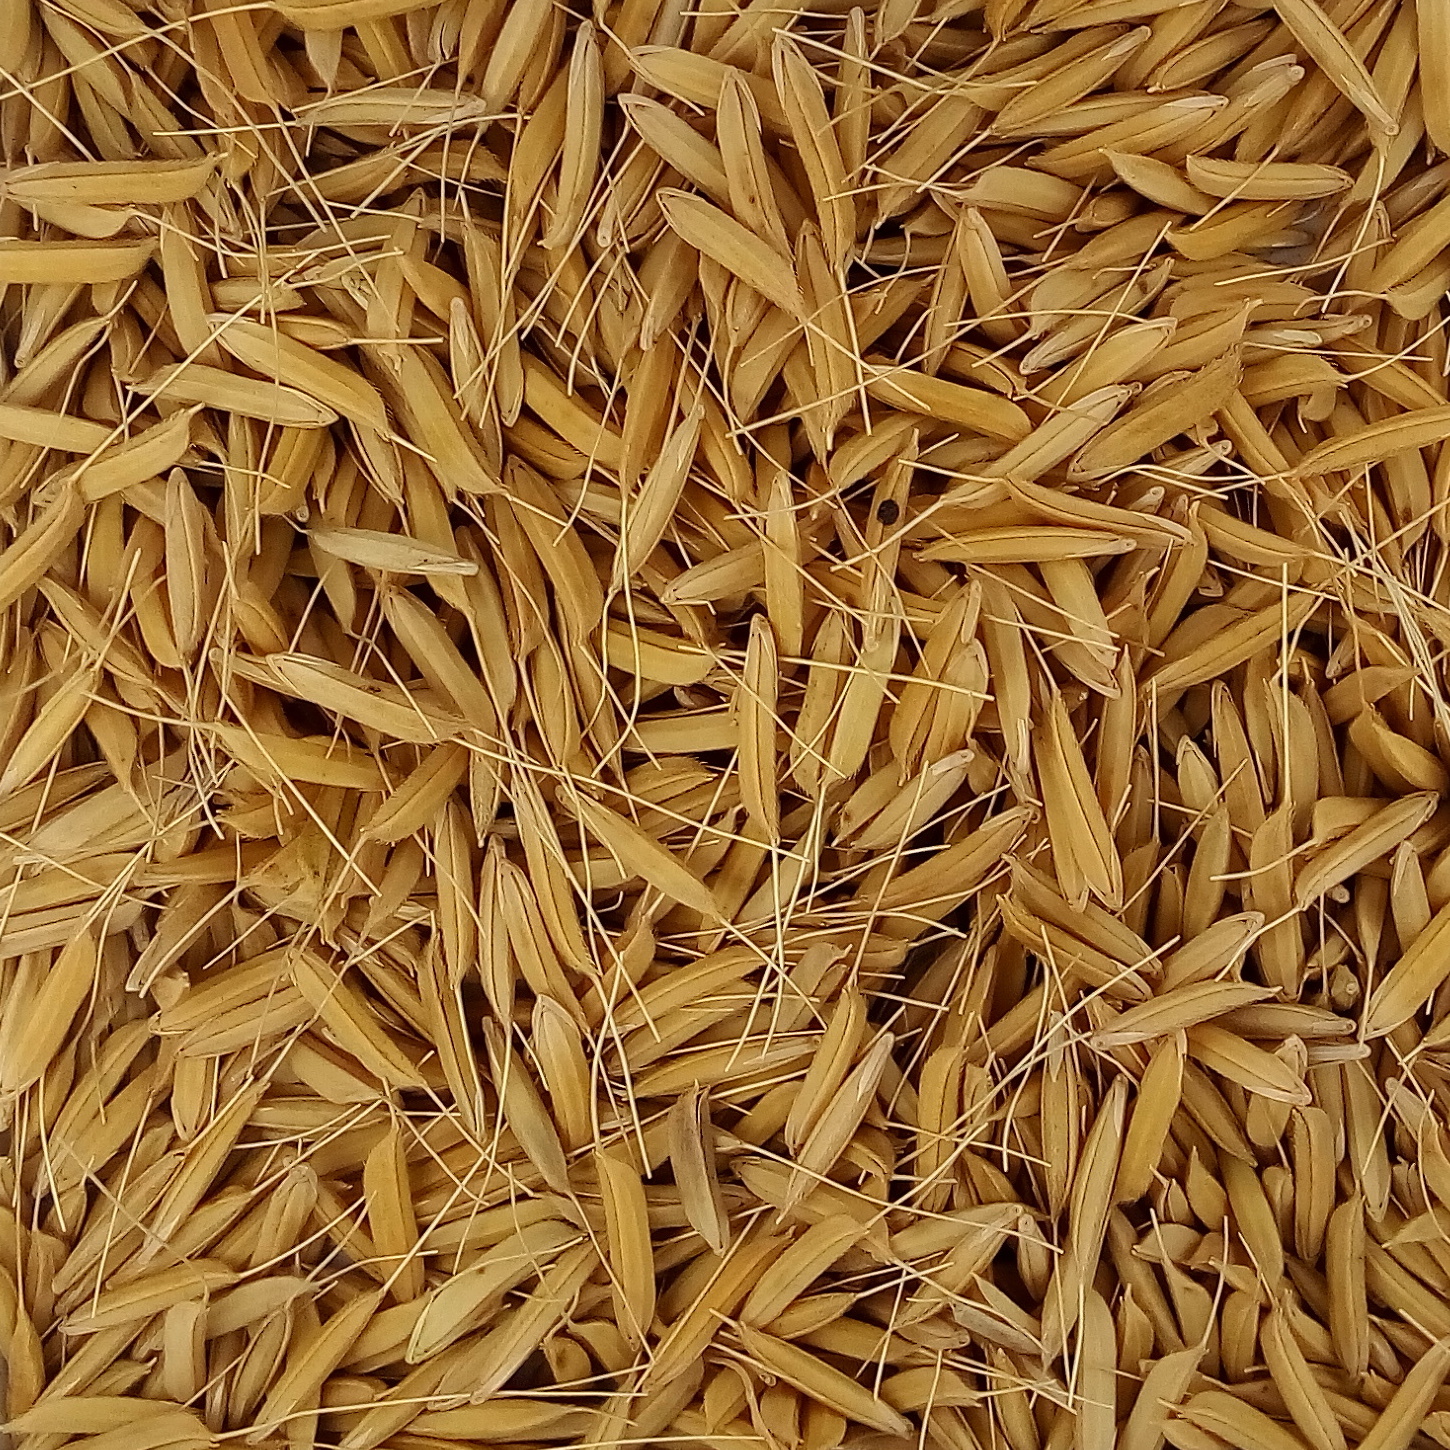
Rice seed variety: 1637